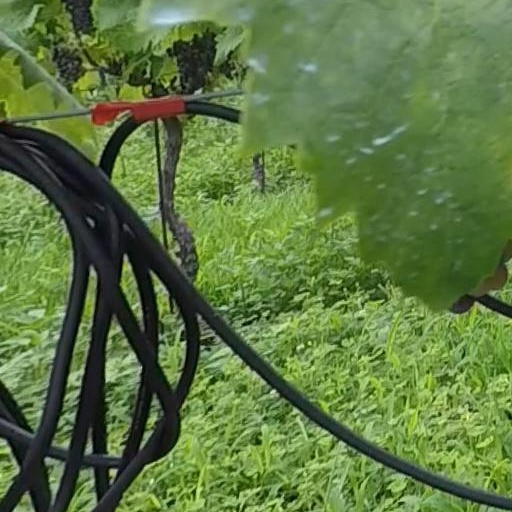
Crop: grape